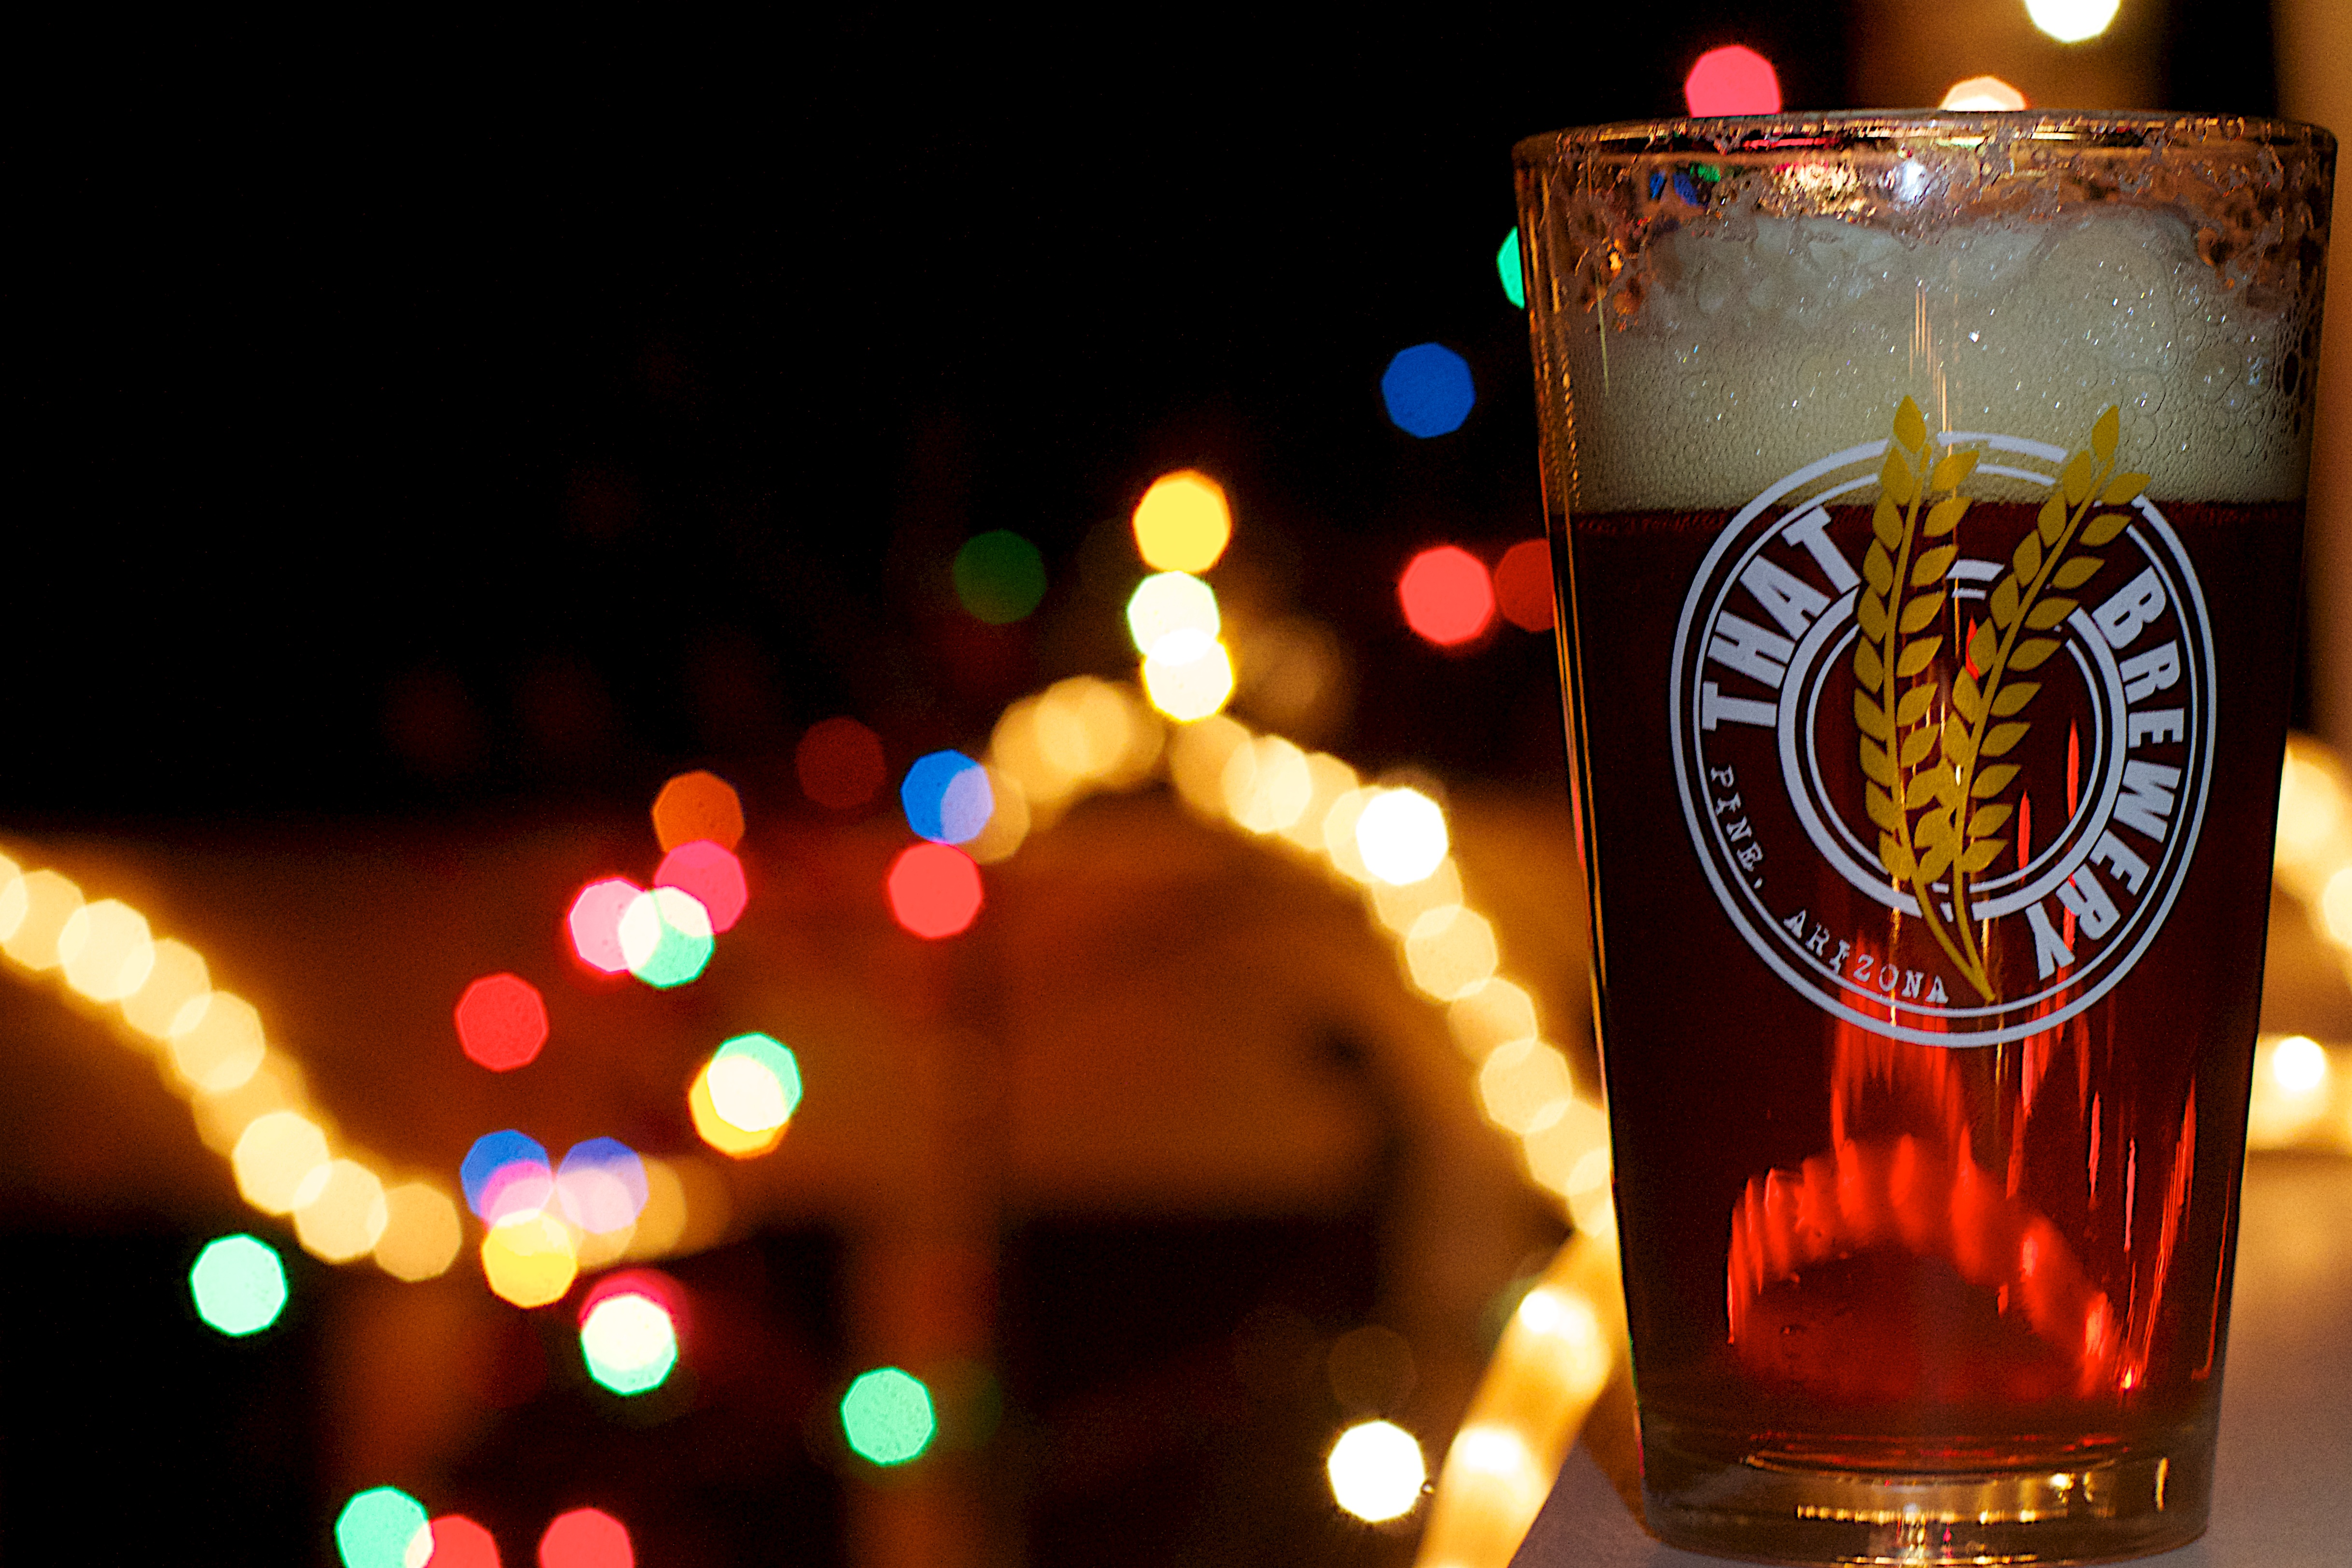
light, bokeh, night, holiday, drink, christmas, lighting, beer, christmas decoration